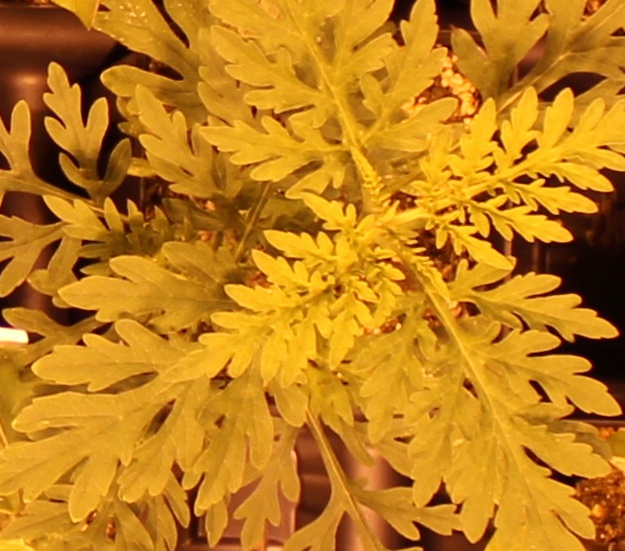
Label: Ragweed